Hino 600

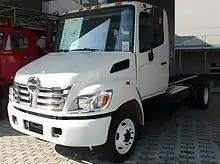
Hino 165 Hybrid

The Hino 600 (also known as the 145, 165, 185, 238, 258, 268, 338 and 358 nameplates, and as the 'L Series' since the 2021 model year) is a conventional cab medium-duty truck manufactured since 2004 in the US by Hino.